Rosecrans station

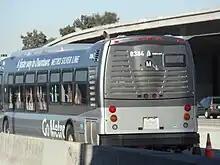
Metro J Line bus departing Rosecrans to Downtown LA & El Monte in the afternoon

Rosecrans station is used by the Metro J Line bus rapid transit route which runs between El Monte station in El Monte, Downtown Los Angeles and the Harbor Gateway Transit Center in Gardena, California, with select trips continuing onto San Pedro. The J Line is part of the Metro Busway system.